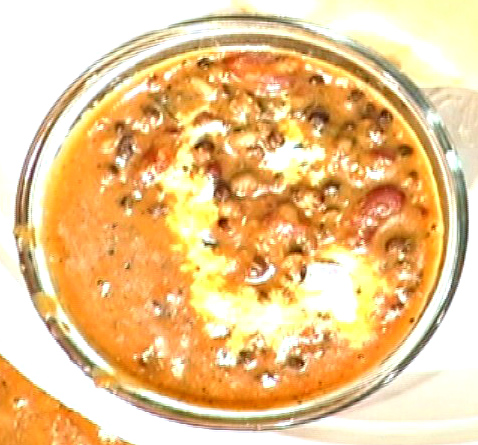
Dish: dal_makhani